Suzhou North railway station

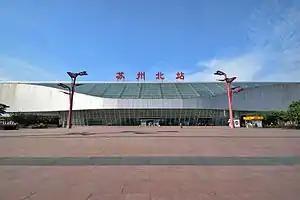
Suzhou North railway station

The Suzhou North railway station is a high-speed railway station in Suzhou, Jiangsu, People's Republic of China. It will be served by the Beijing–Shanghai High-Speed Railway. It is 10.5 kilometers away from Suzhou railway station.